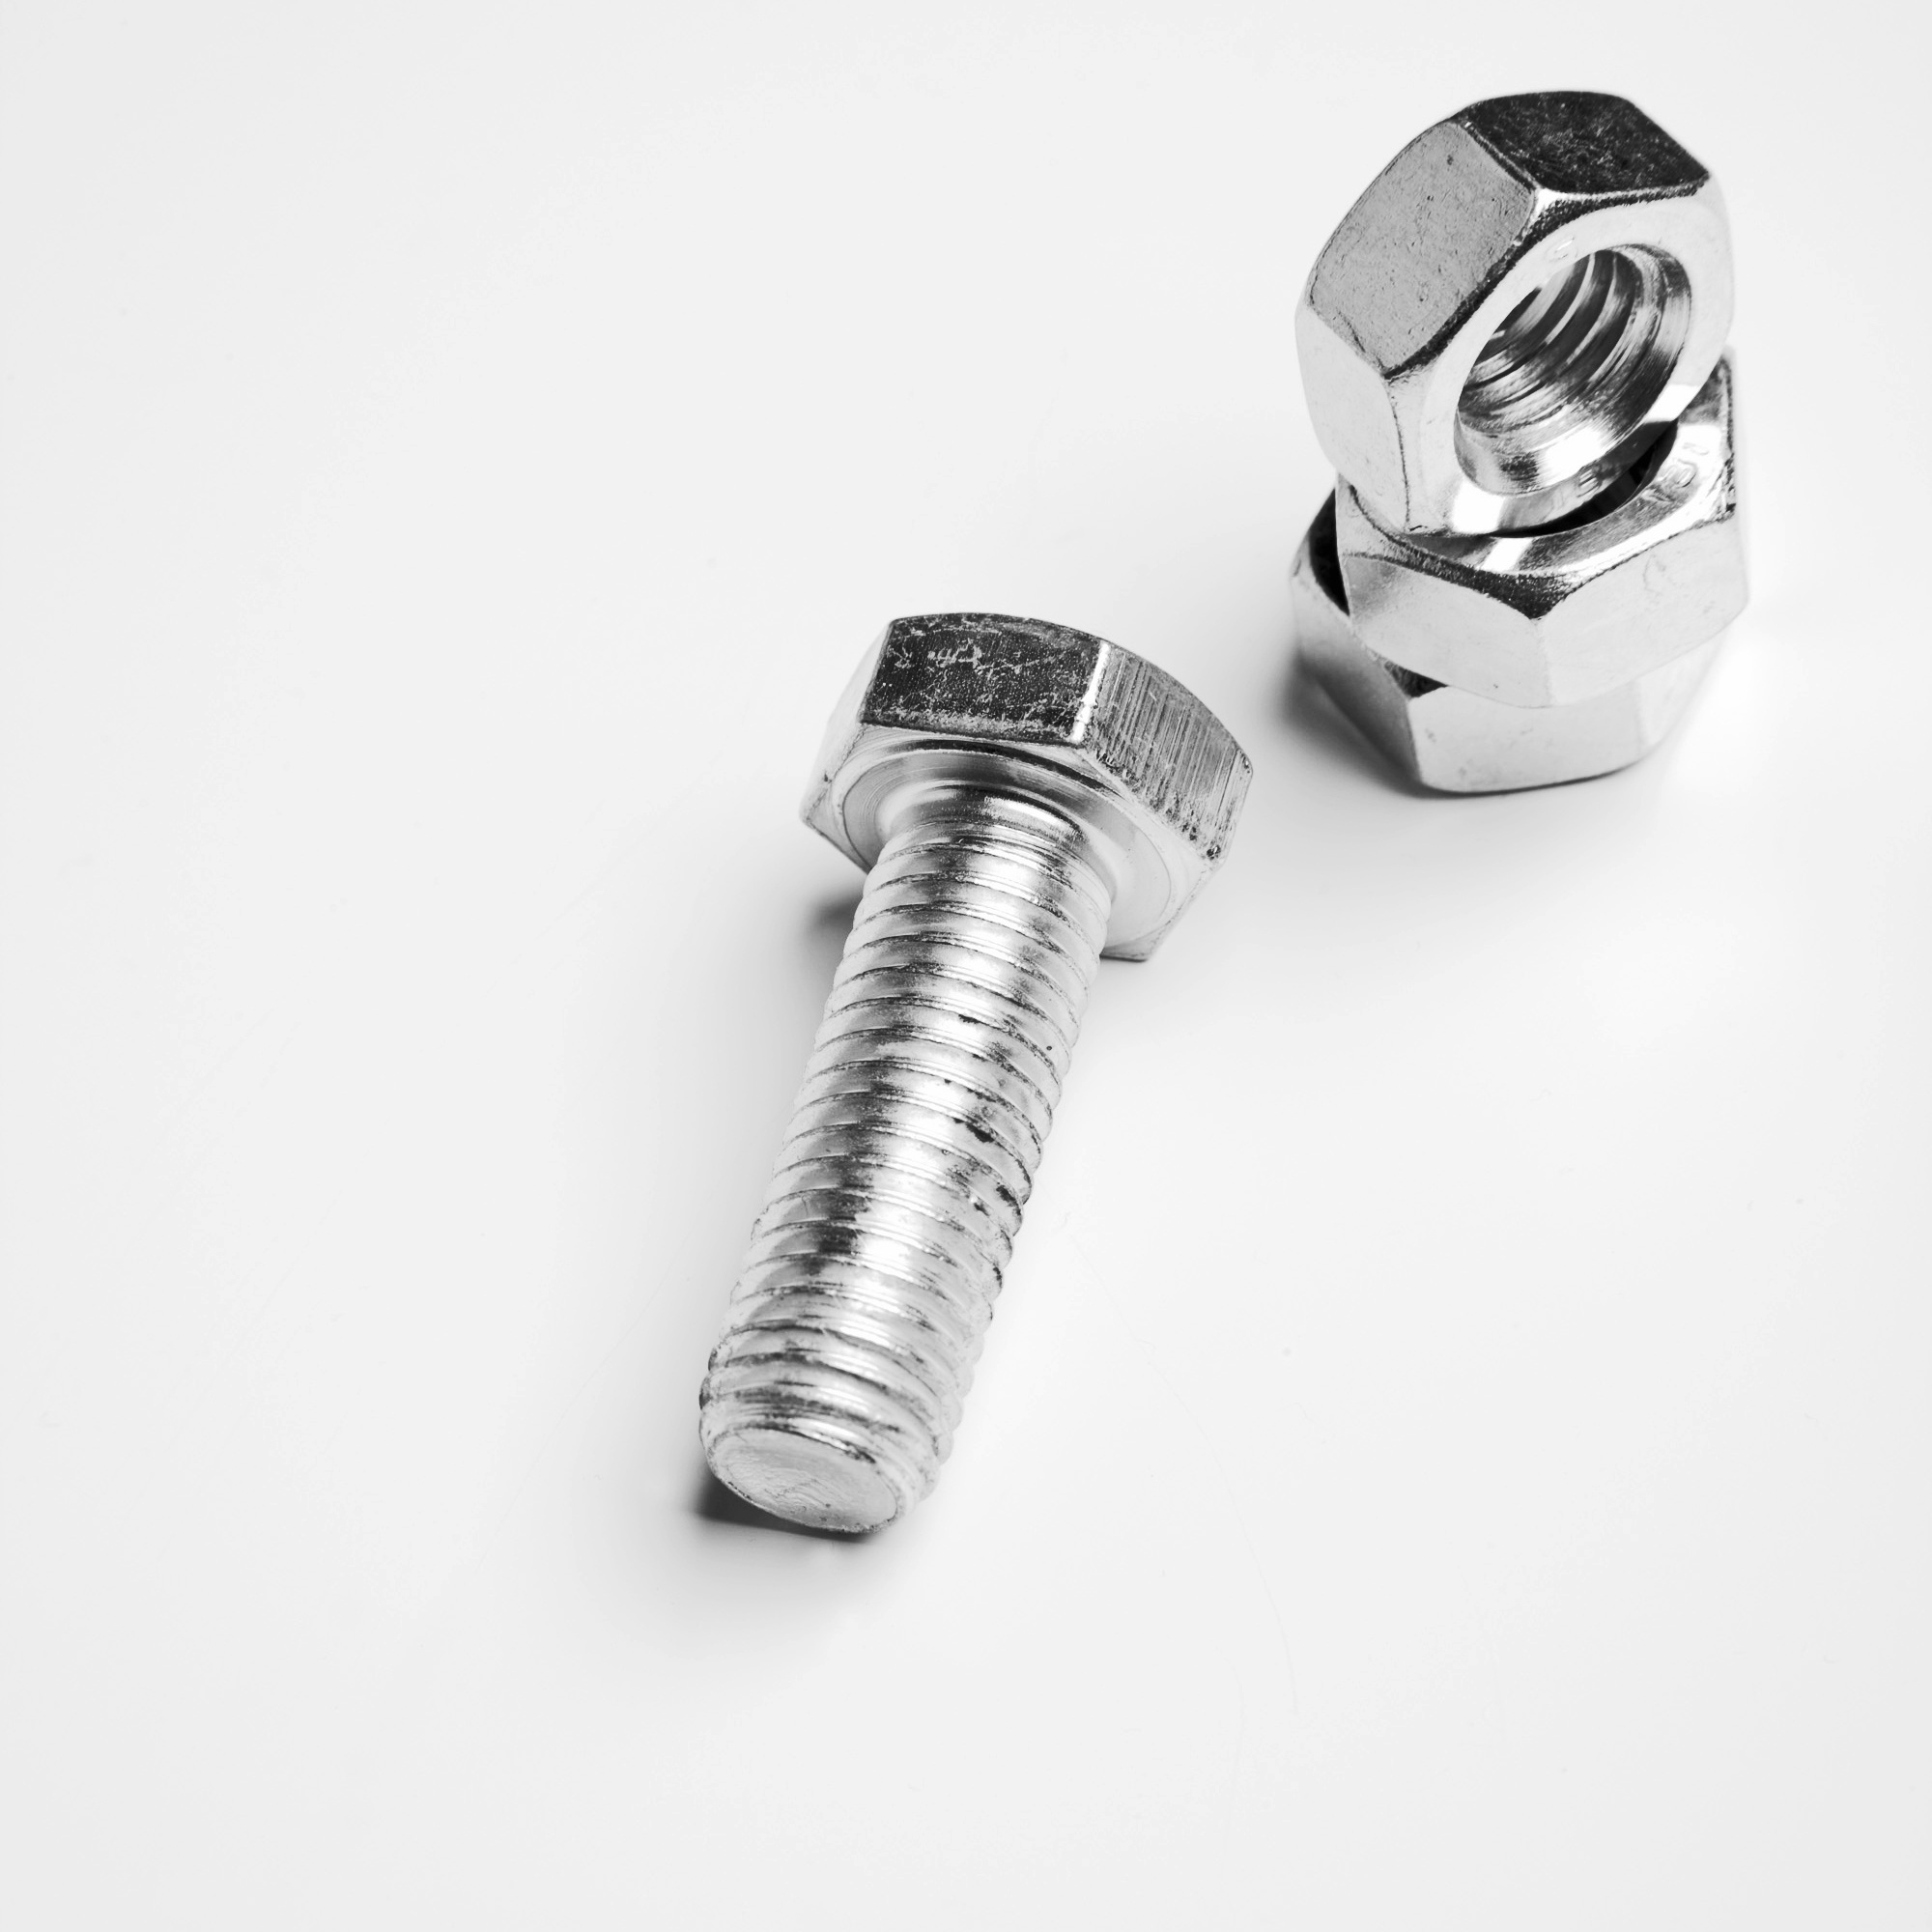
technology, metal, industry, nut, object, screw, thread, product, tap, mother, silver, head, mount, reflections, iron, connection, gland, mirroring, fixing, datailaufnahme, allen, metal construction, assembly technology, hexagon nut